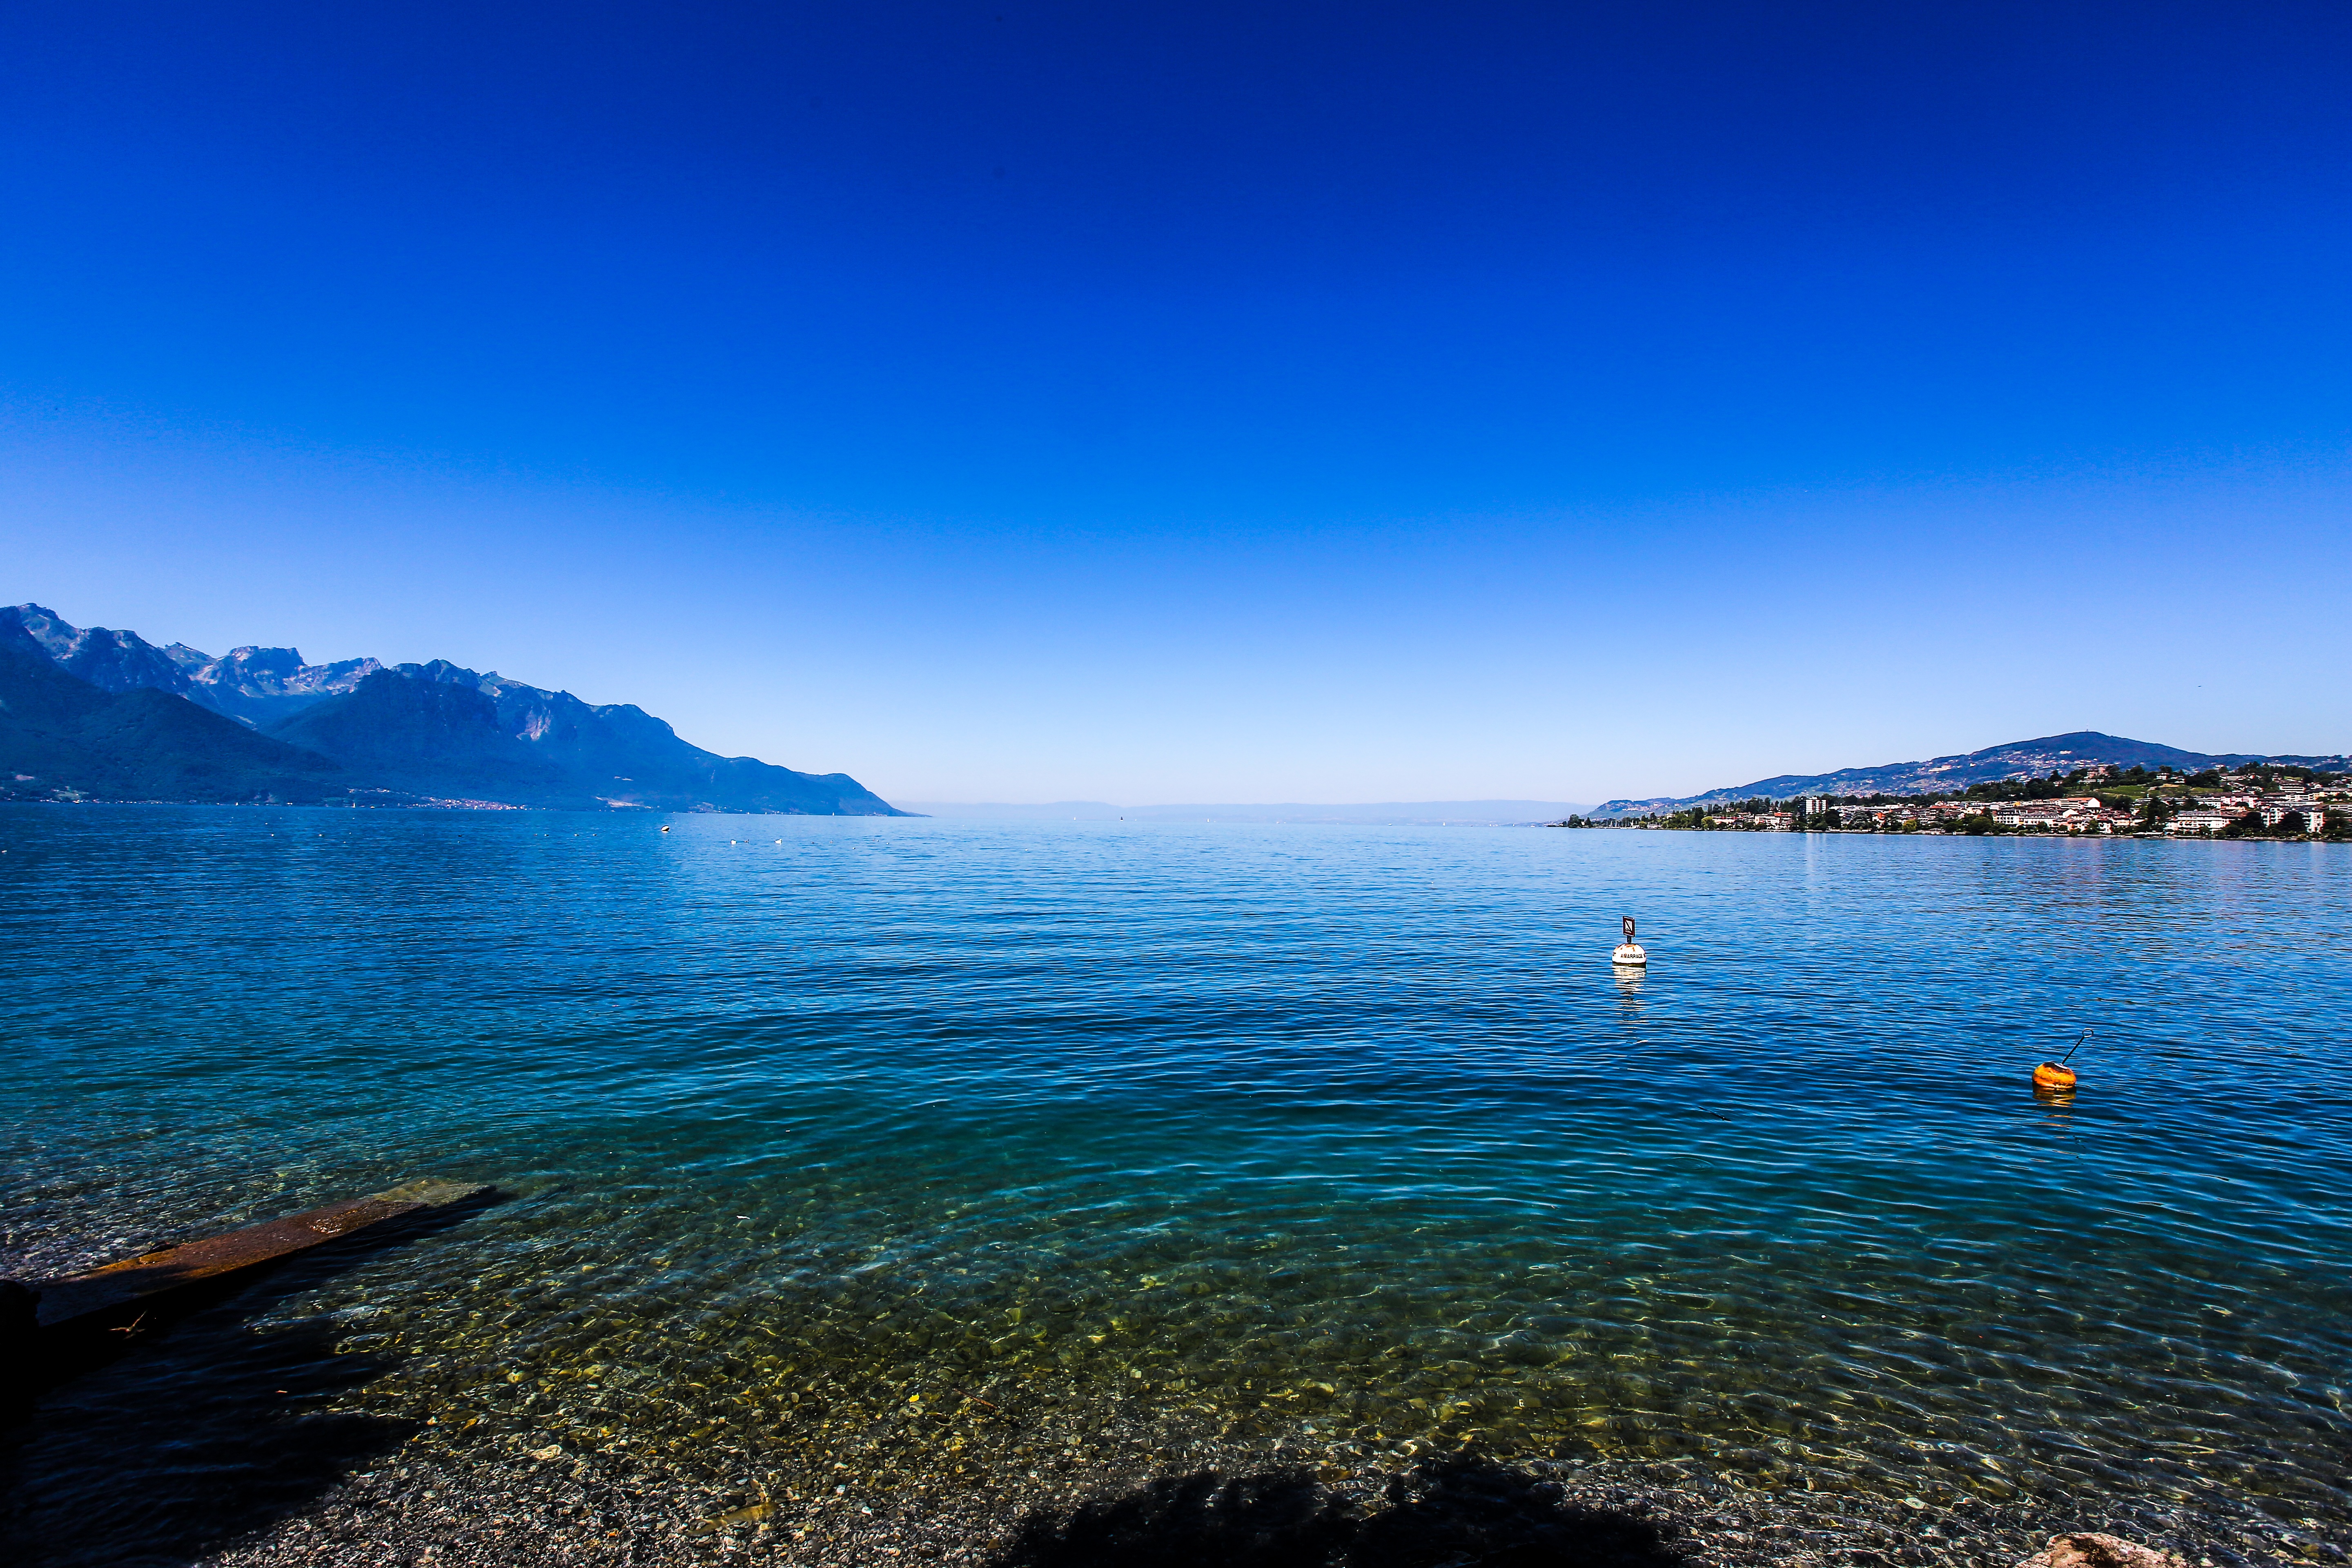
beach, sea, coast, ocean, horizon, cloud, sky, sunlight, shore, wave, dusk, cove, bay, island, terrain, body of water, swiss, cape, islet, montreux, lehmann lake views